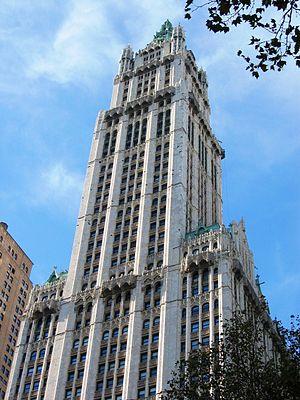
L'univers des Animaux fantastiques est un sous-univers fictif du monde des sorciers créé par J. K. Rowling, dans lequel le personnage Norbert Dragonneau évolue au sein de la saga cinématographique Les Animaux fantastiques, débutée en 2016.